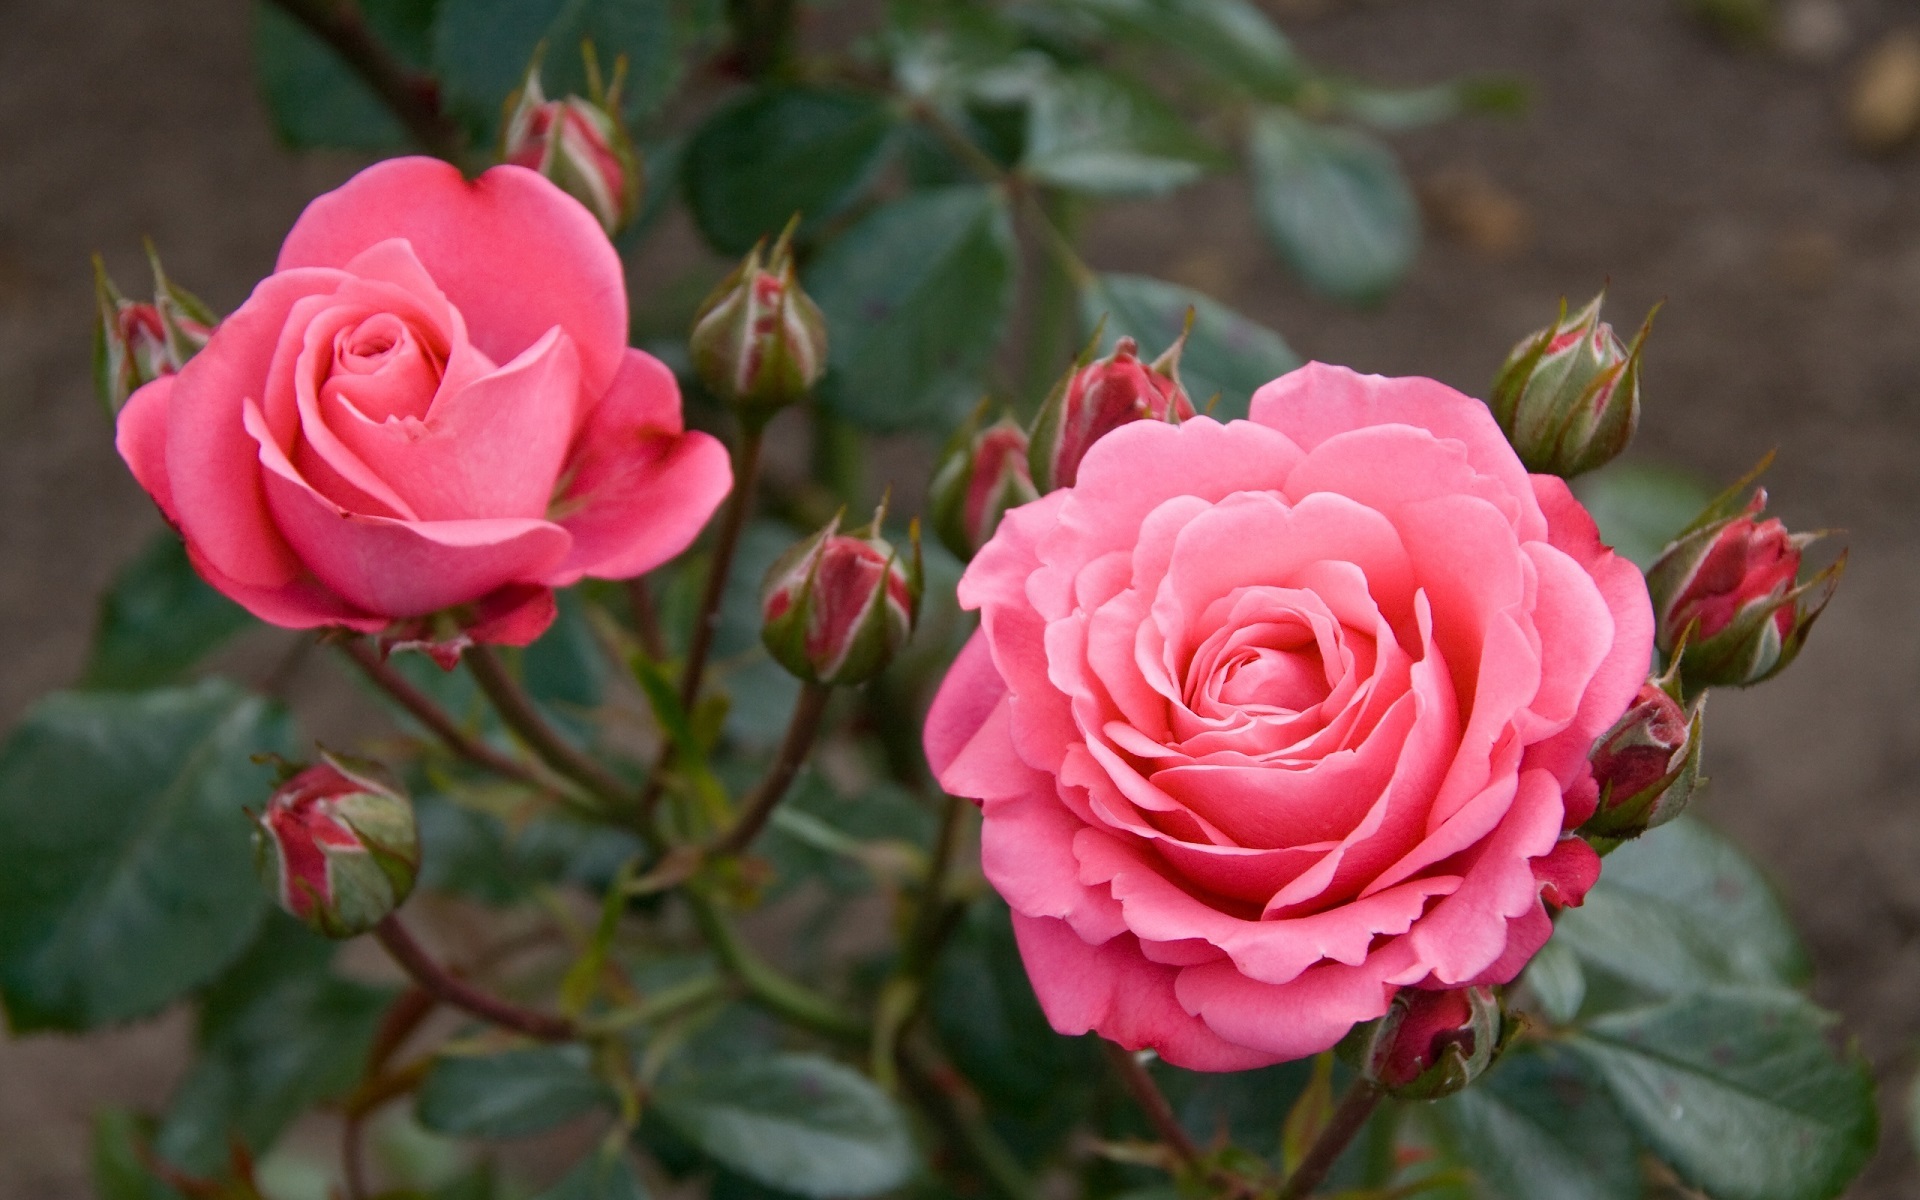
nature, plant, flower, petal, love, rose, symbol, macro, romance, romantic, garden, pink, botanical, flowers, roses, petals, blossoms, blooms, floribunda, flowering plant, garden roses, rose family, land plant, rosa centifolia, rose order